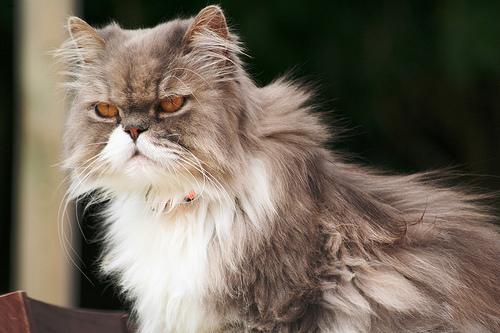
Breed: Persian